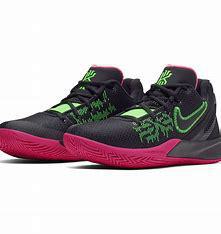
Brand: Nike
Model: Kyrie Flytrap 5